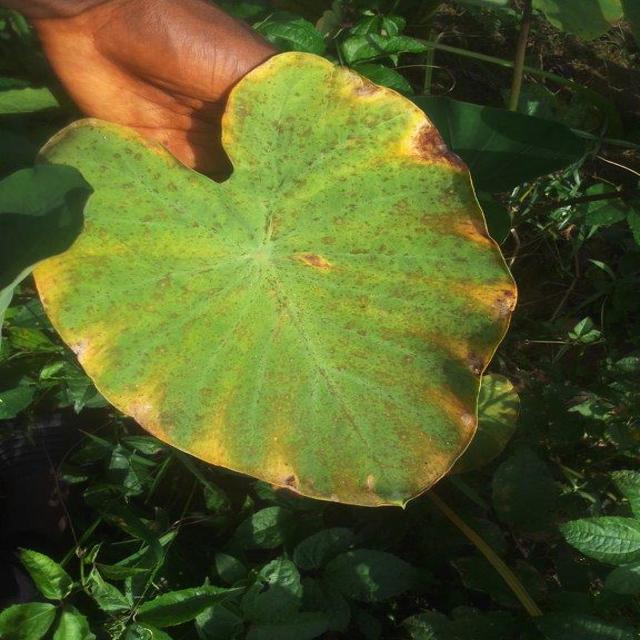
Label: Mid_Blight